Vladimir Jao

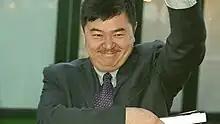
Vladimir Jao

Vladimir Jao (born 25 June 1960, Shanghai, China) is a Russian businessman and manager of Chinese origin.